Titanic in popular culture

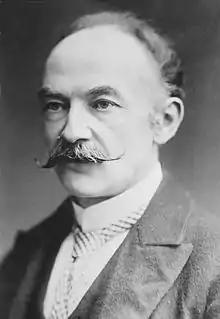
Thomas Hardy, the author in 1912 of the "Titanic" poem "The Convergence of the Twain"

Thomas Hardy's "The Convergence of the Twain" (1912), his "Lines on the Loss of the "Titanic"", was a considerably more substantial work. His poem sets "Titanic" in a pessimistic post-Darwinian contrast between the achievements and arrogance of man and the humbling power of nature. The building of "Titanic" in its unprecedented scale is contrasted with the origins of its nemesis, following a familiar nineteenth-century notion of the double or "doppelgänger" (a theme most famously realised in "Strange Case of Dr. Jekyll and Mr. Hyde"):